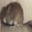
Label: mouse